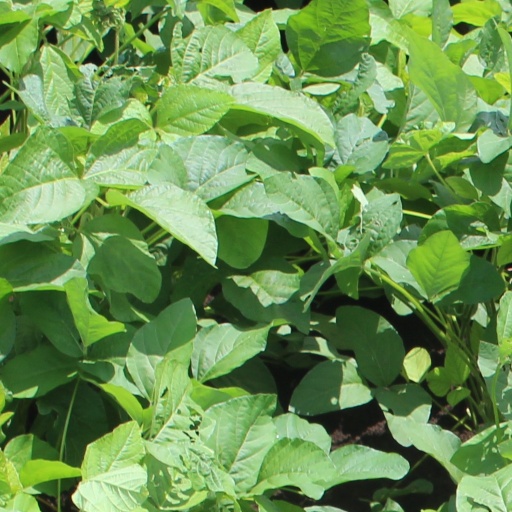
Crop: soybean